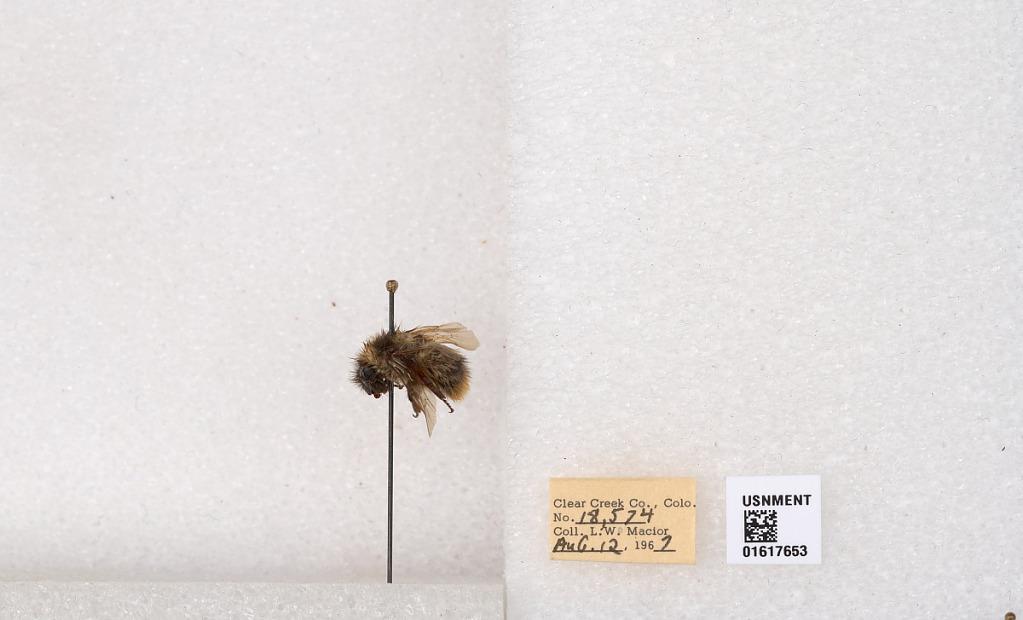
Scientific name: Bombus kirbyellus
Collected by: L. Macior
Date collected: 1967-8-12
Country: United States
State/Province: Colorado
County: Clear Creek
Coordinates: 39.6891, -105.644